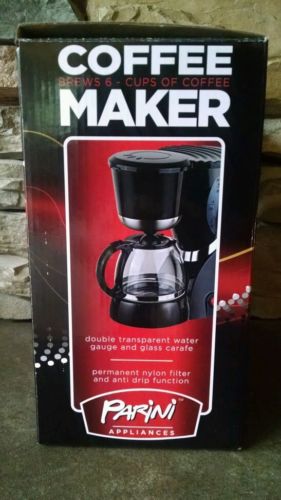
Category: coffee maker